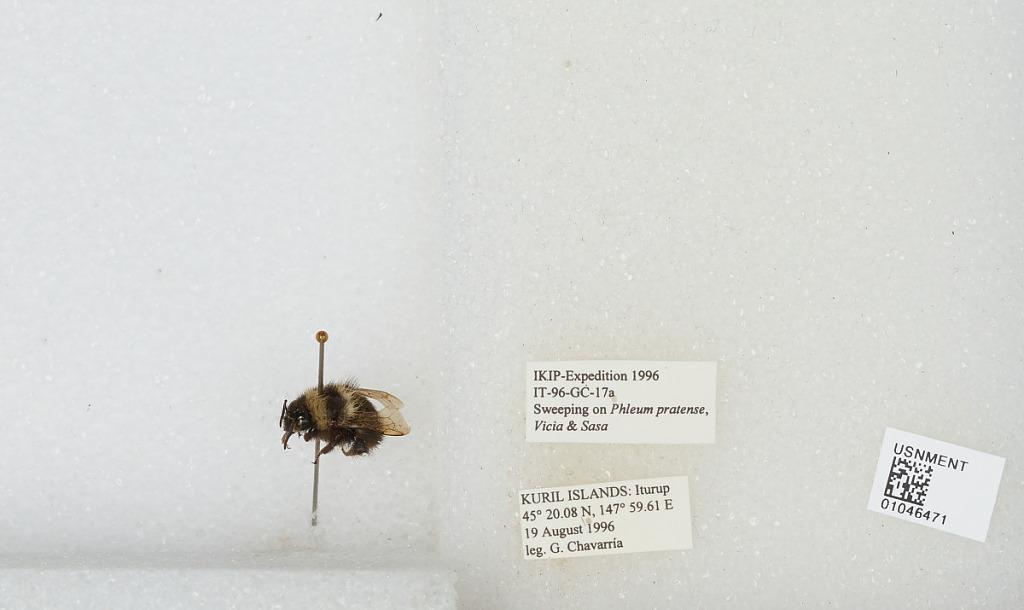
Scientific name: Bombus sp.
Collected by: G. Chavarria
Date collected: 1996-8-19
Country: Russia
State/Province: Sakhalin
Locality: Iturup, Kuril Islands
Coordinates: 45.3347, 147.994